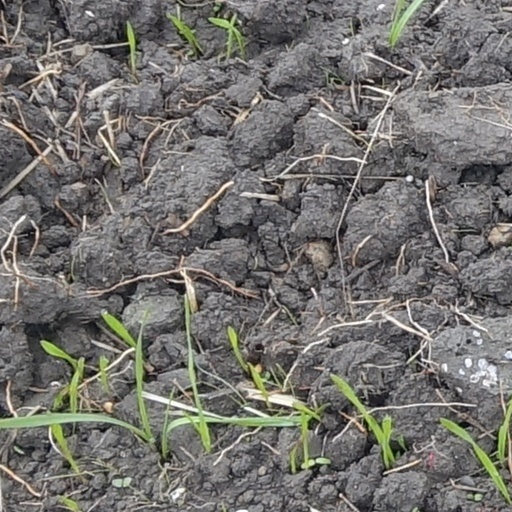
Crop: wheat